Von Friesendorff

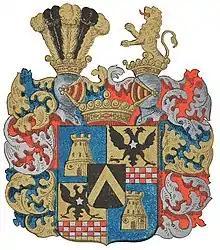
Arms of the baronial branch of the von Friesensdorff family

The Friesendorff family, also spelled von Friesendorff is an old Swedish noble family of German origin.